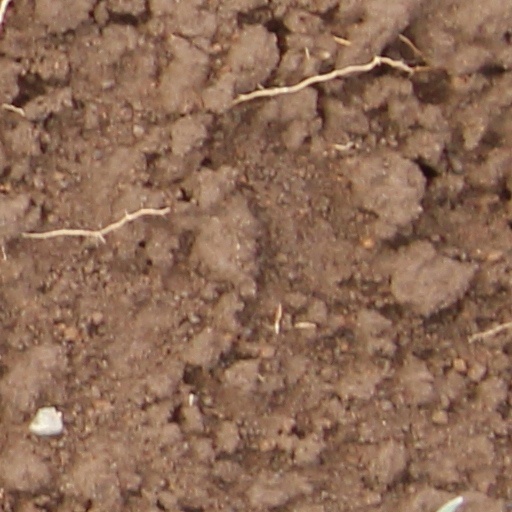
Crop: wheat